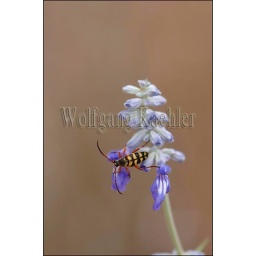
Usa, texas, hill country near hunt, long-horned beetle on sage flower